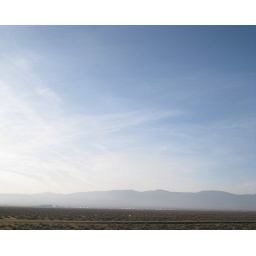
big blue sky above Mojave Airport